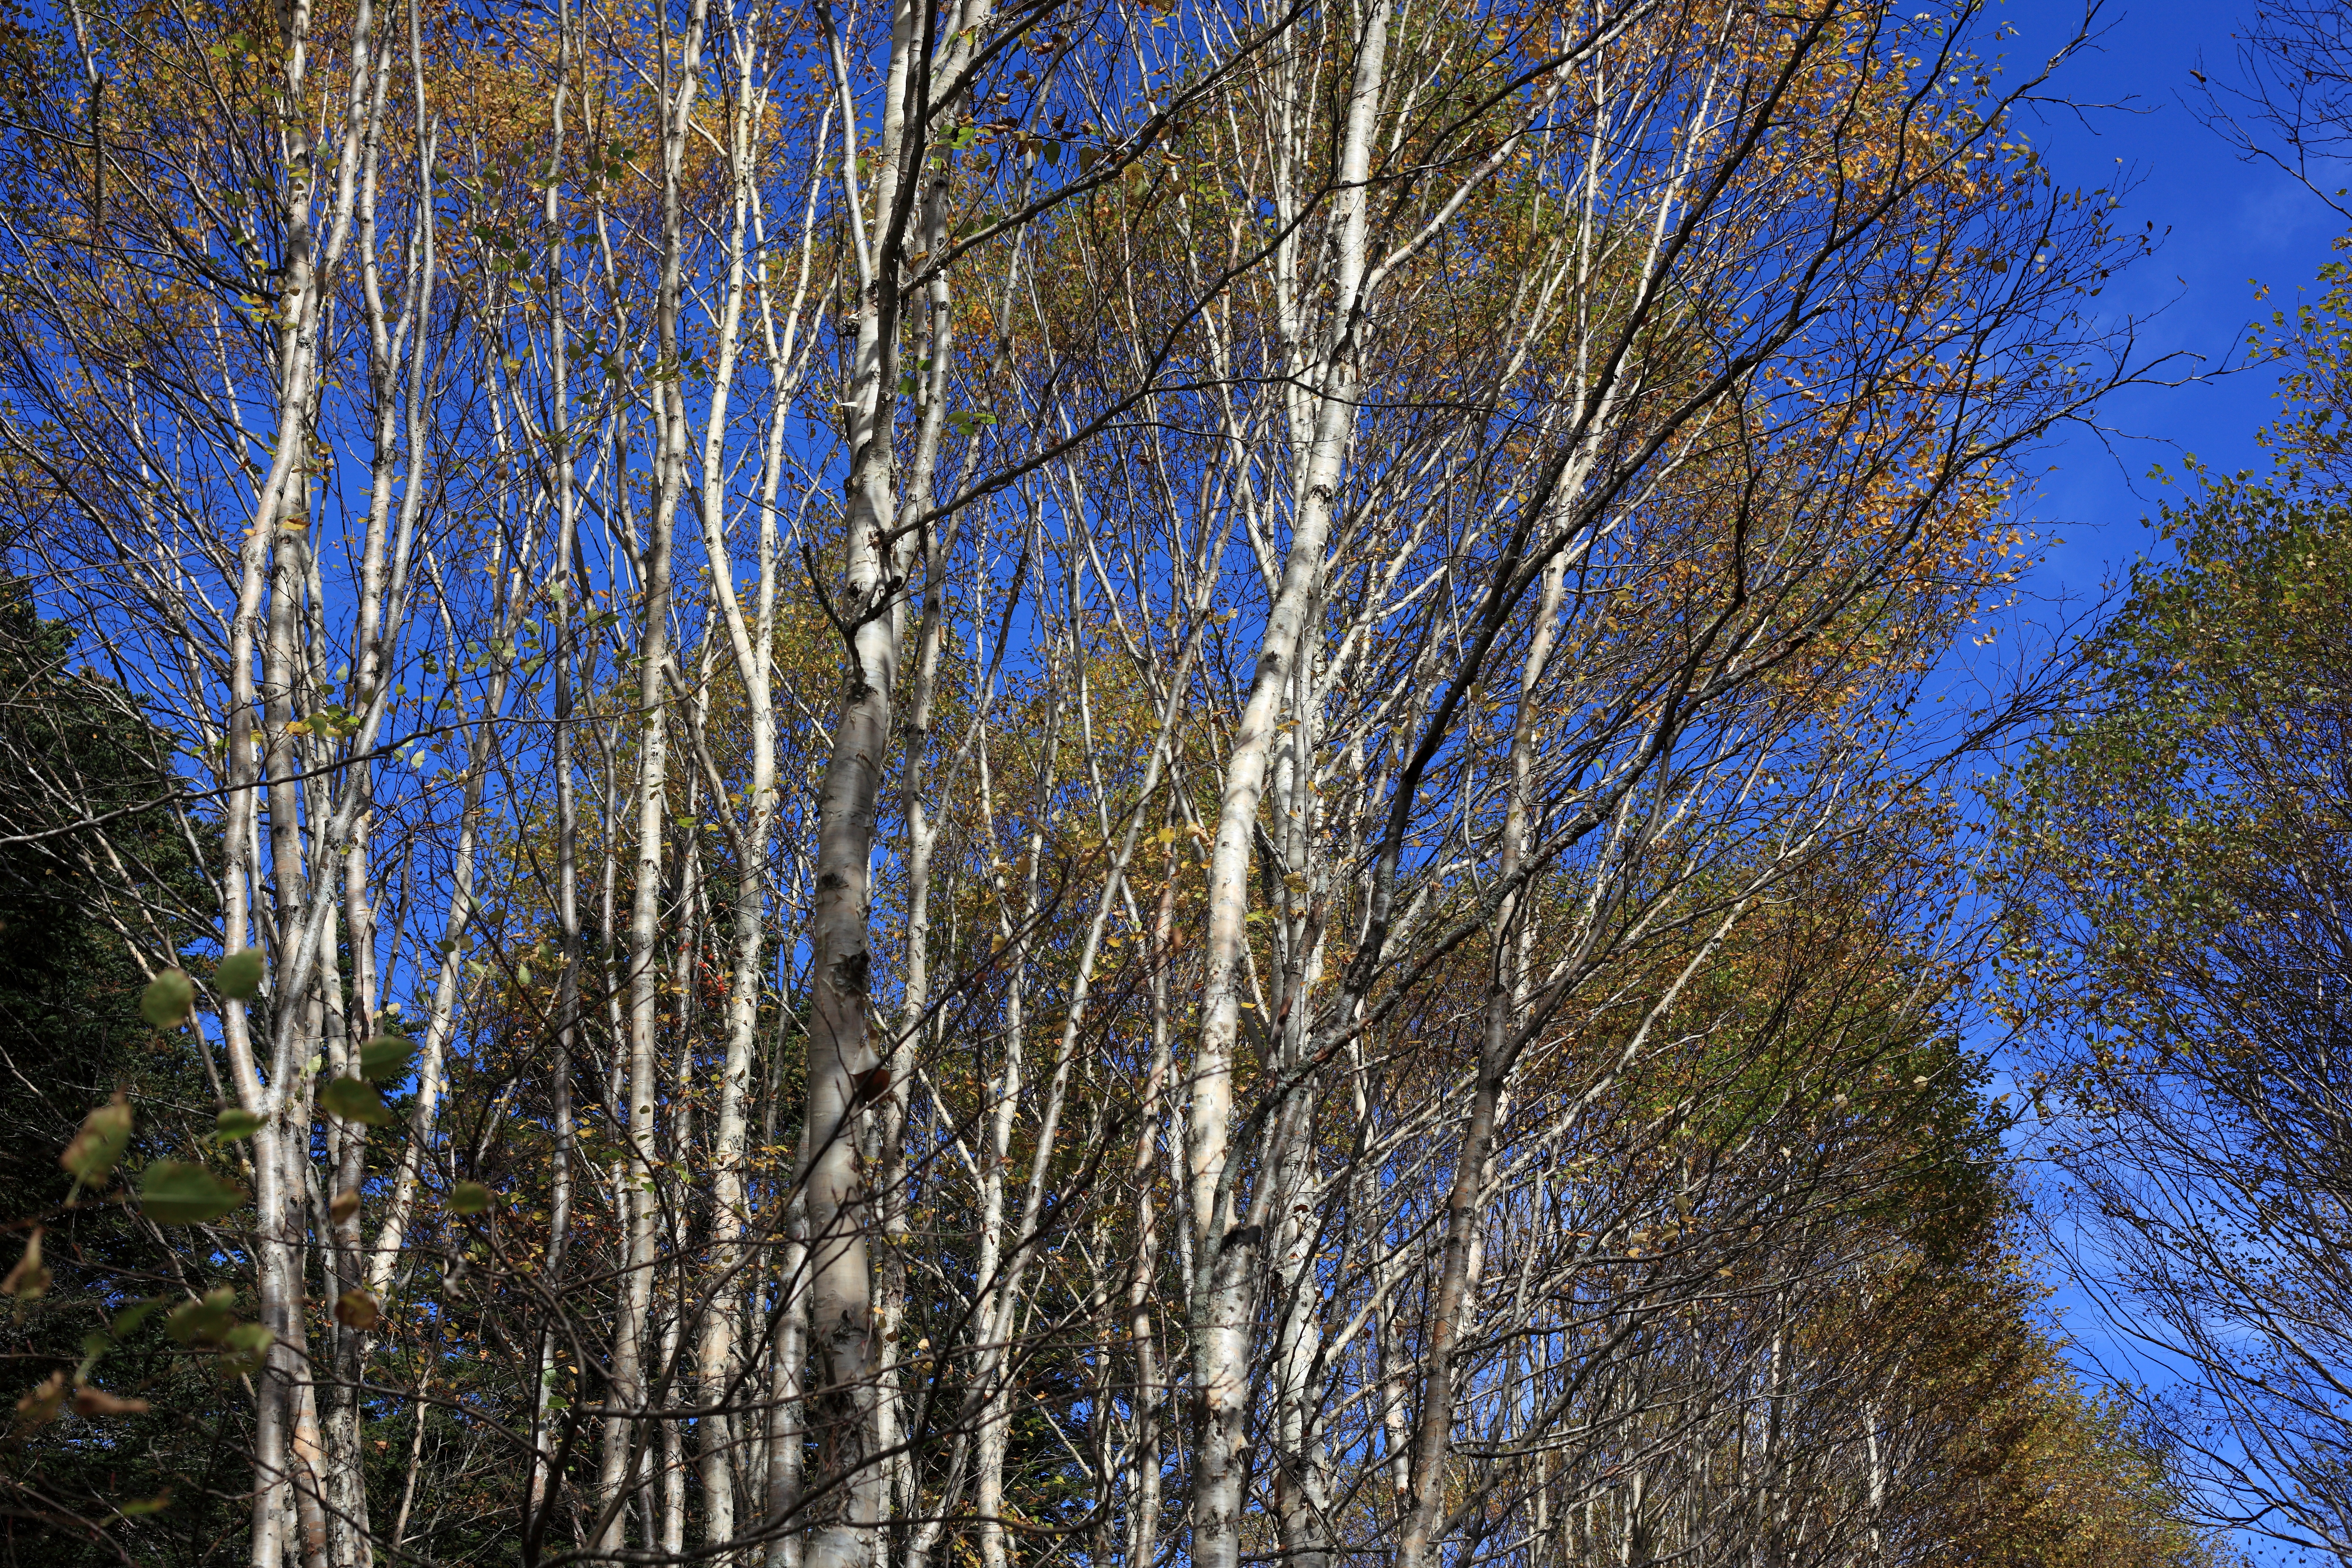
tree, nature, forest, branch, winter, plant, sunlight, leaf, frost, high, birch, autumn, season, 5d, hires, woodland, habitat, markii, larch, ecosystem, hi, res, resolution, fukushima, oze, hinoemata, ozenationalpark, autumnalleaves, biome, natural environment, woody plant, temperate coniferous forest, land plant